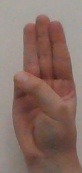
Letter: thaa